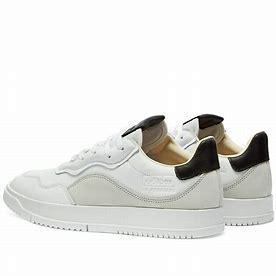
Brand: Adidas
Model: SC Premiere